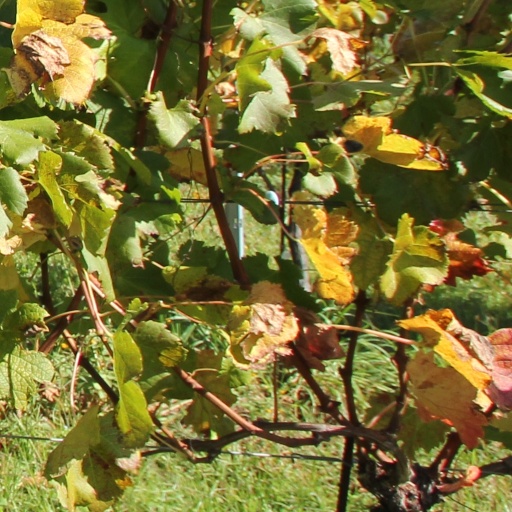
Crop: grape